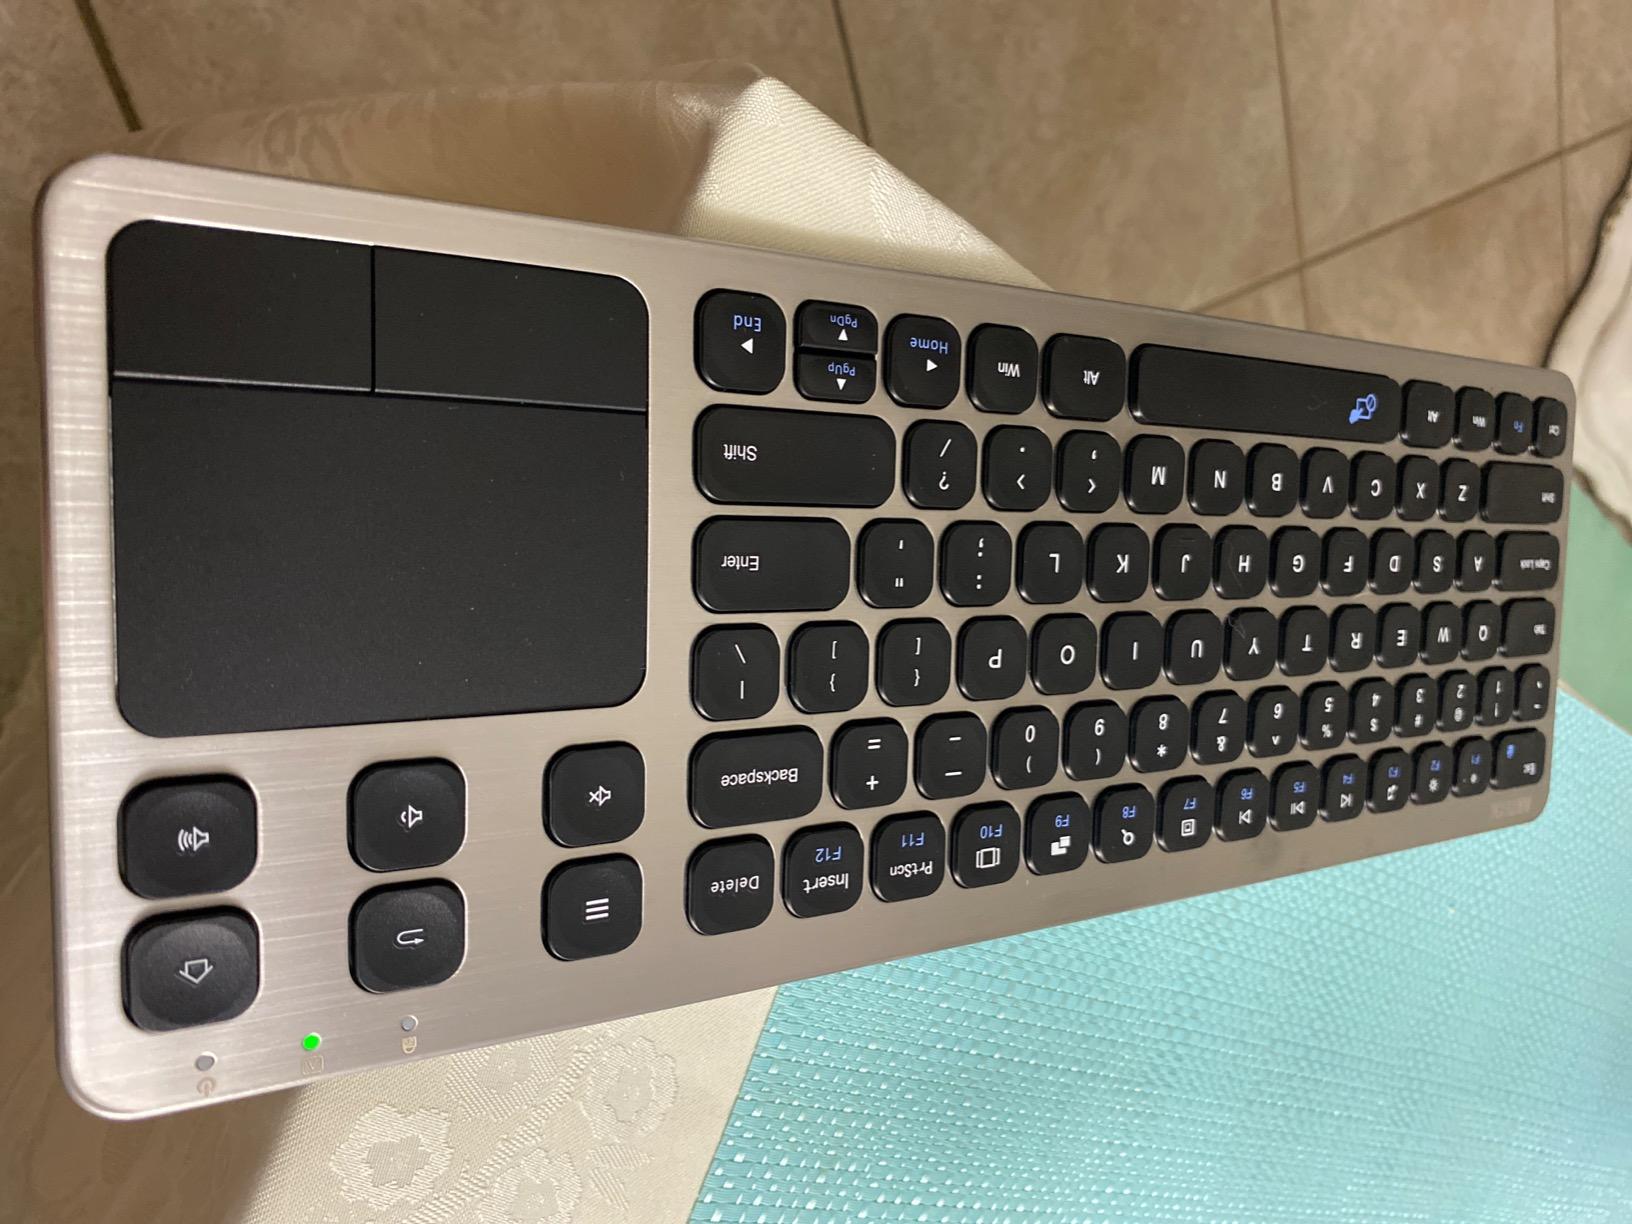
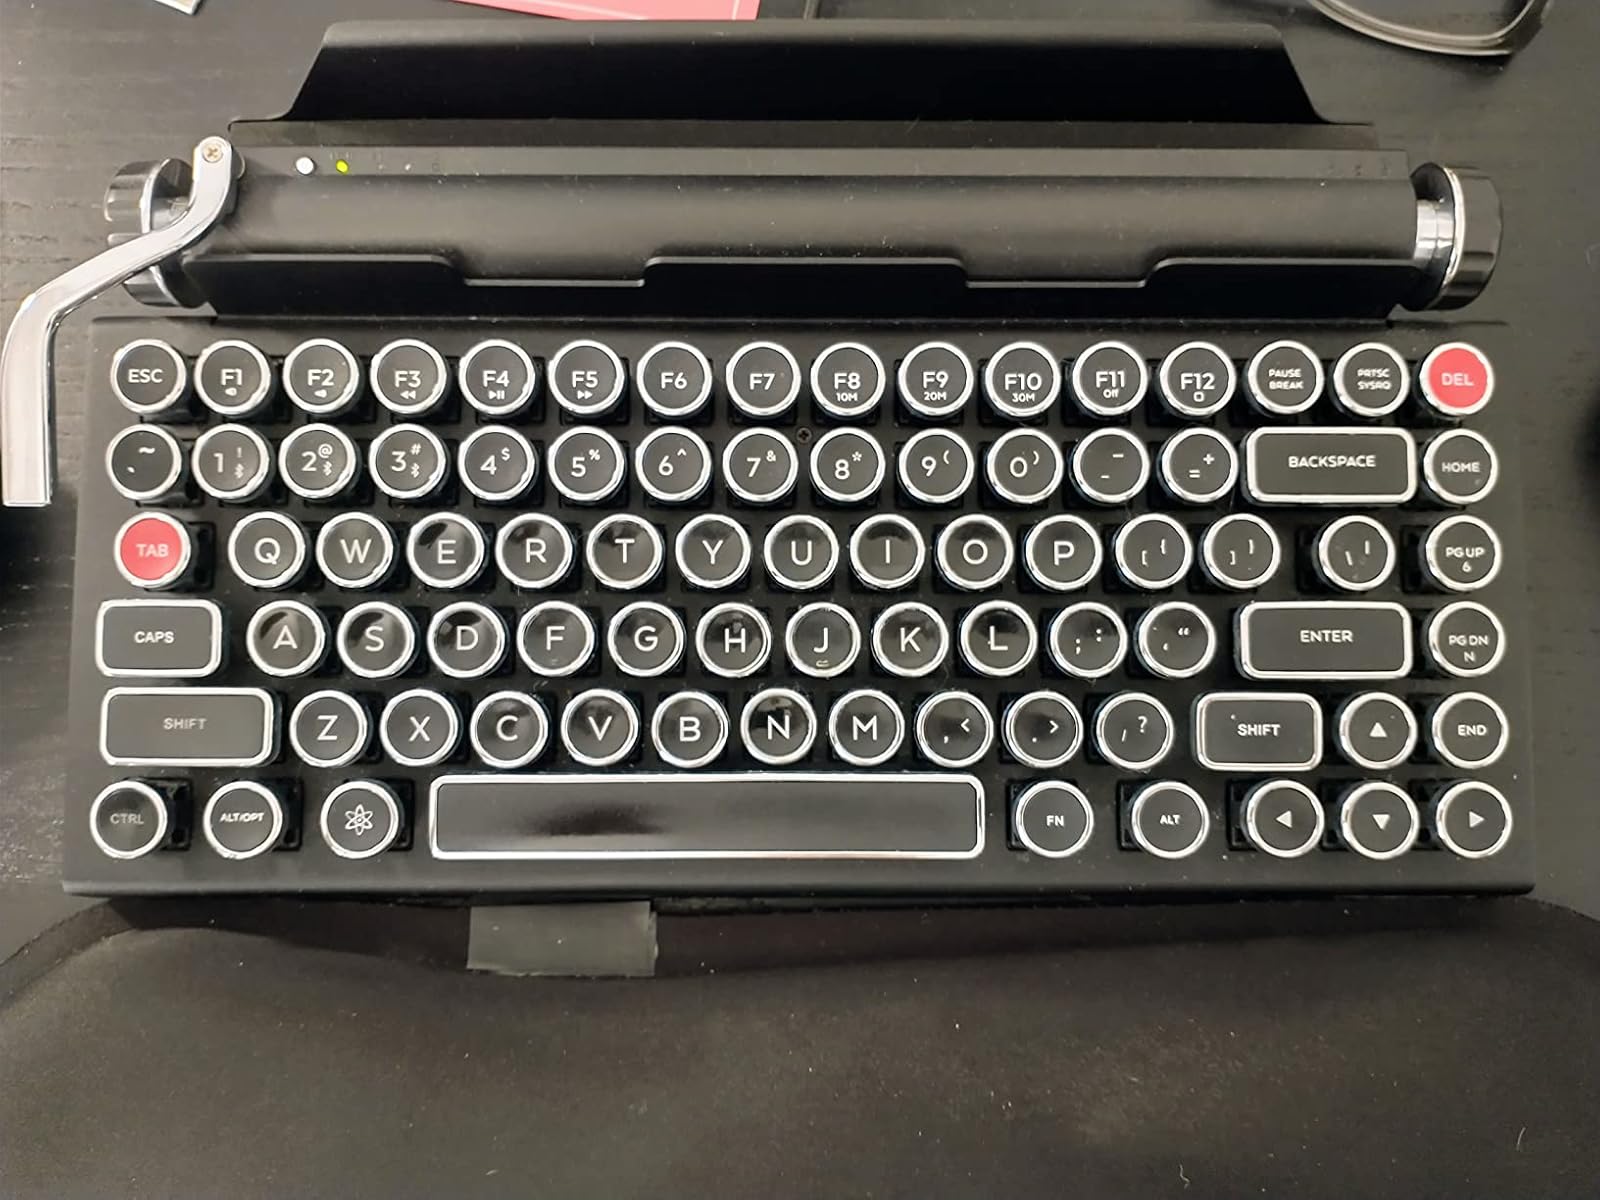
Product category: keyboard
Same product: no